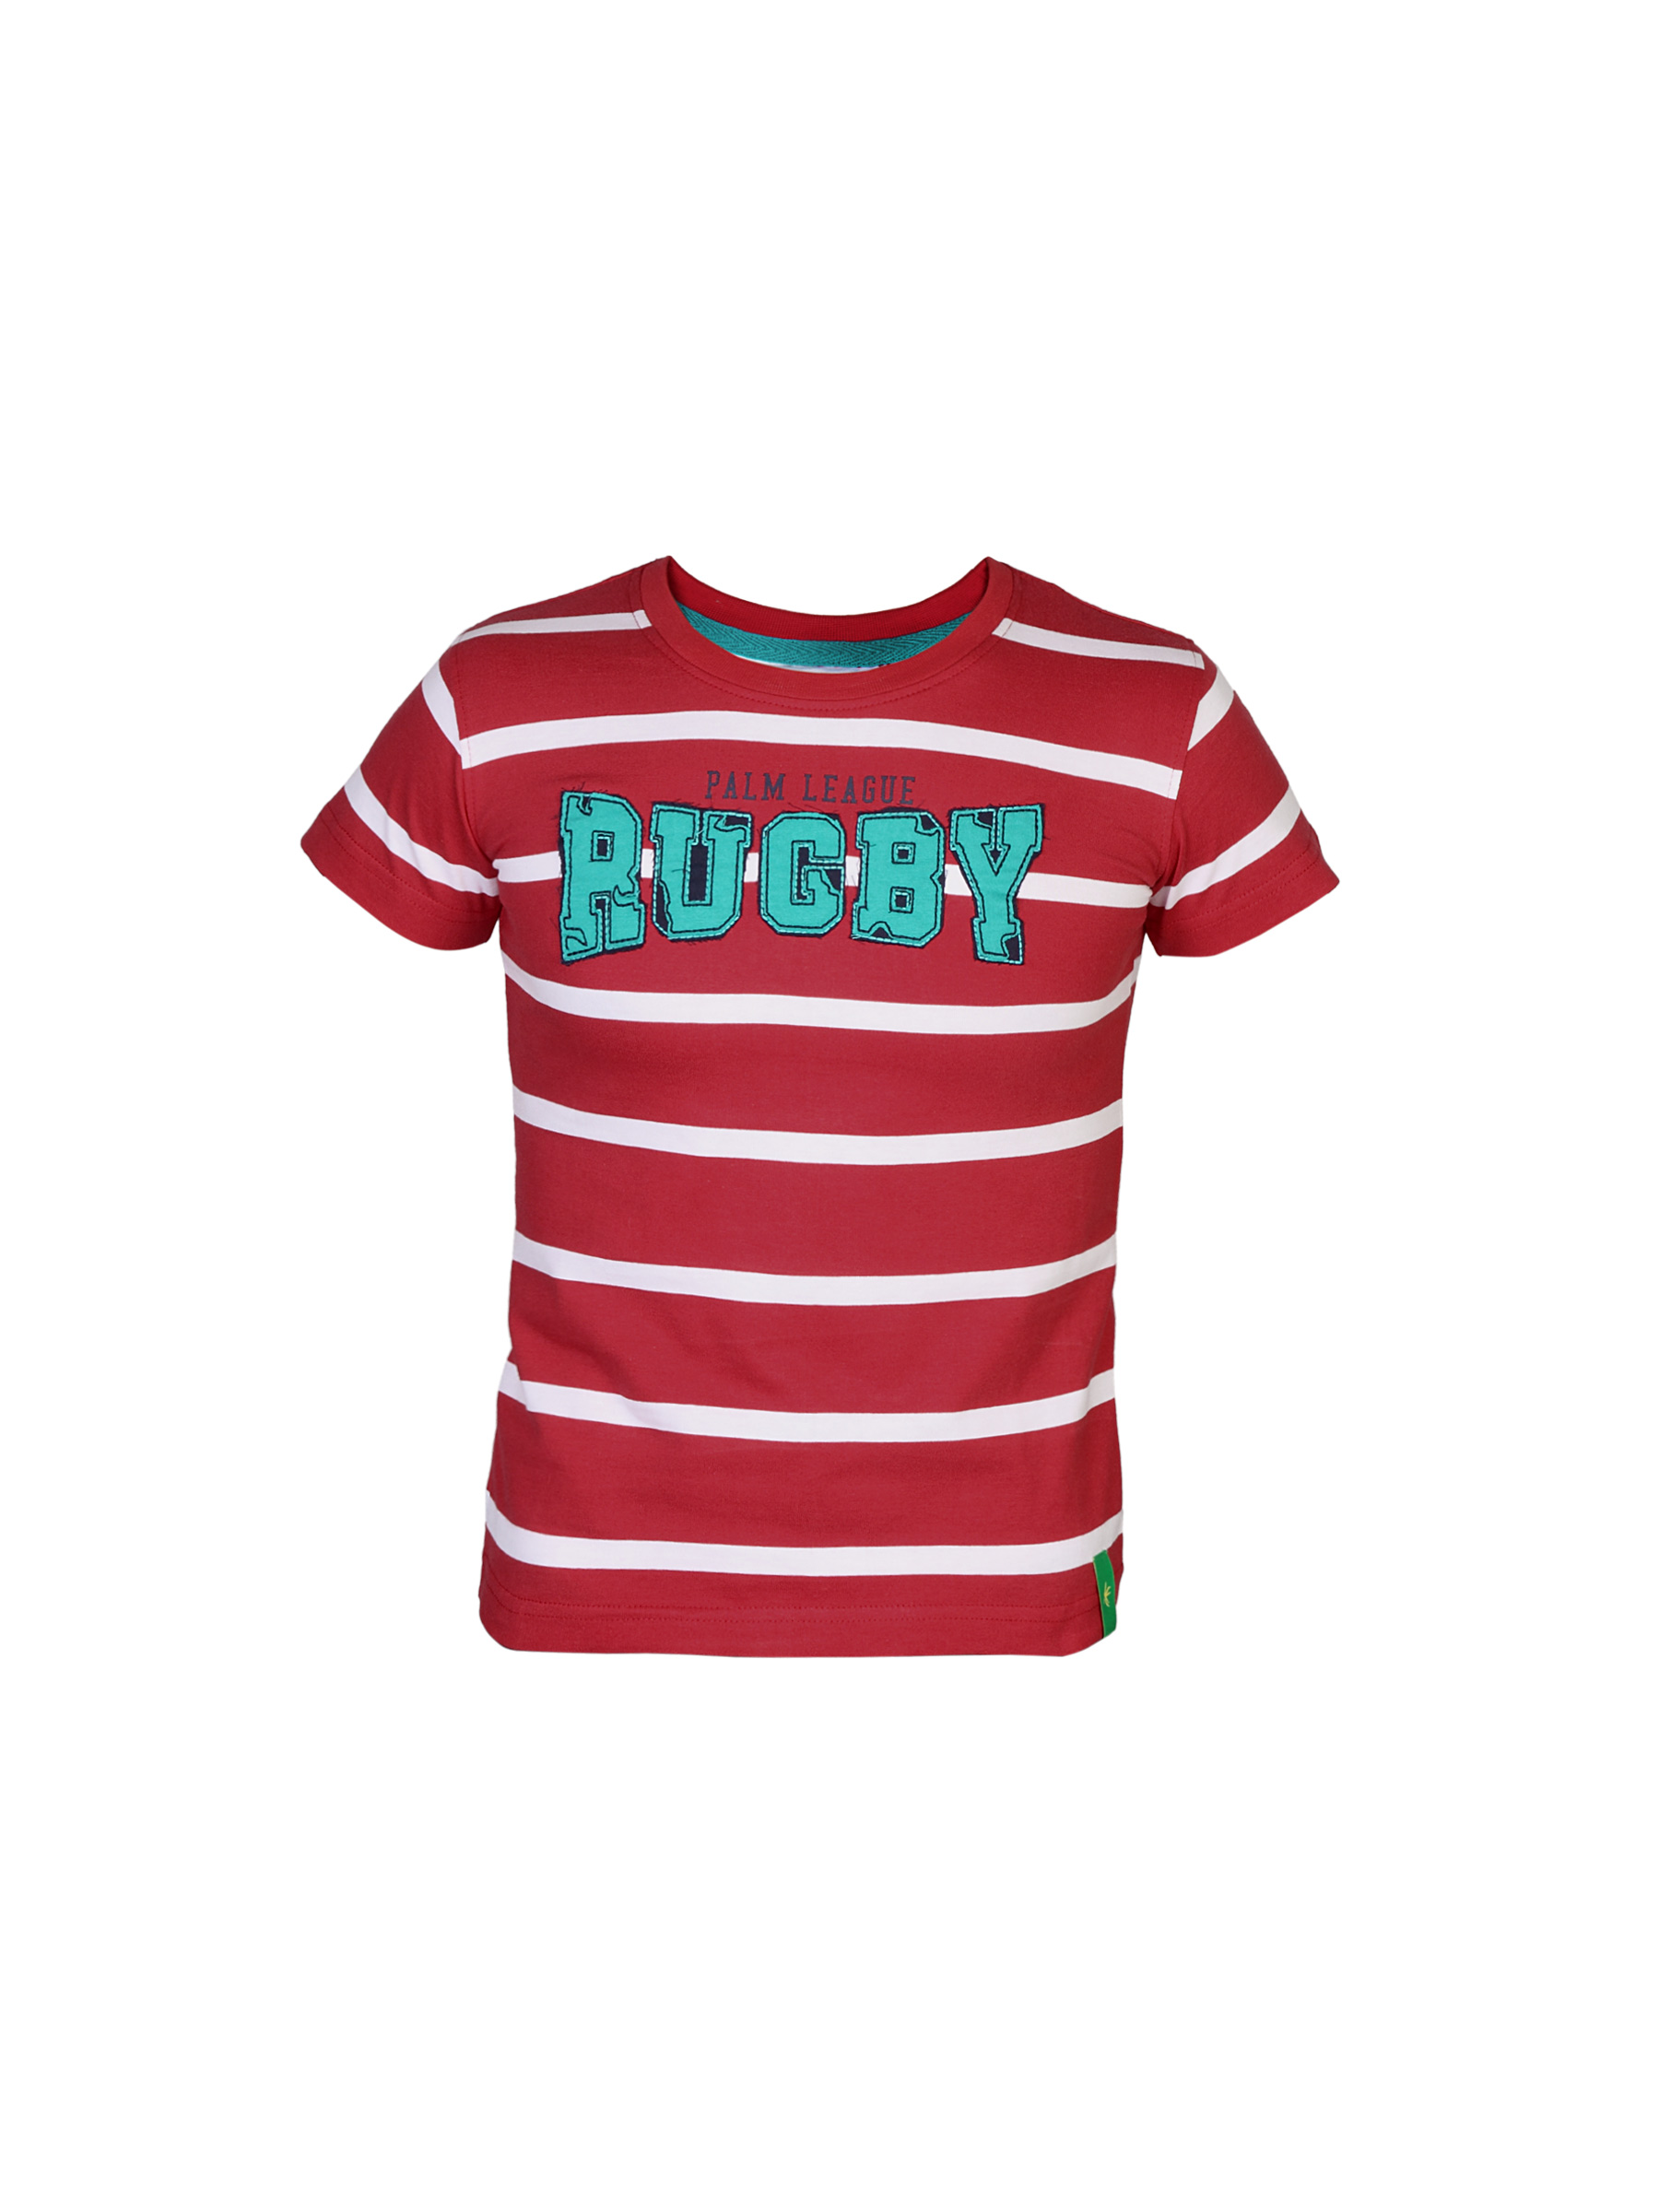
Palm Tree Boys Striped Red T-Shirt
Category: Apparel / Topwear / Tshirts
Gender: Boys
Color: Red
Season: Summer 2012
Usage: Casual